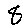
Label: 8